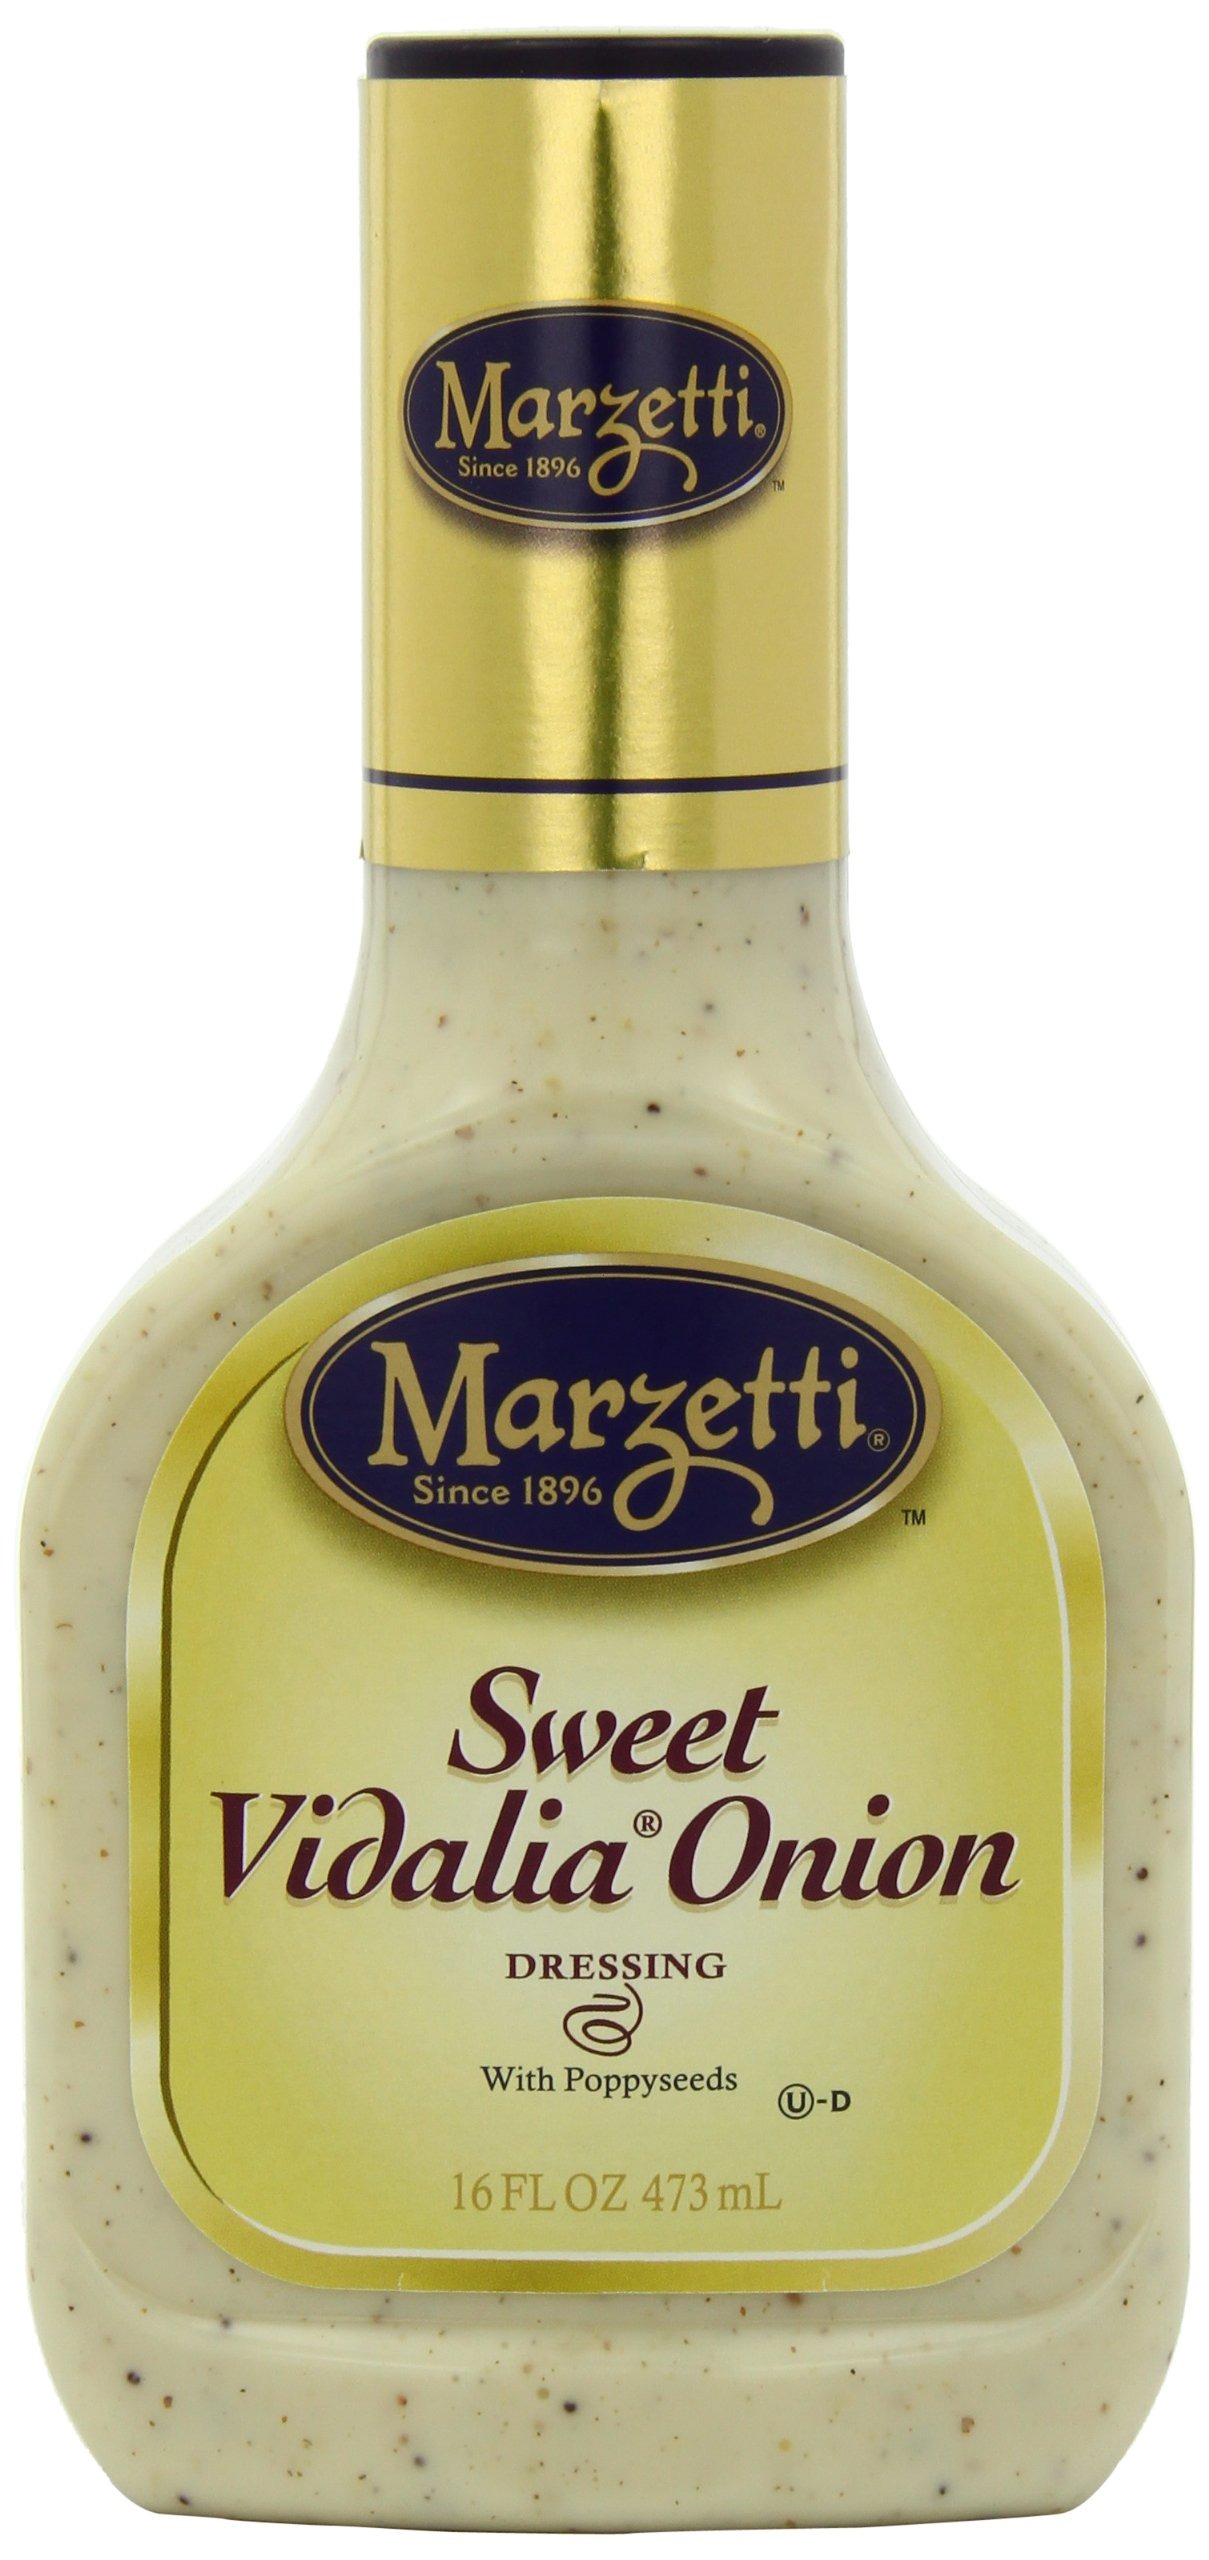
Item Name: Marzetti Dressings, Sweet Vidalia Onion, 16 Ounce (Pack of 6)
Bullet Point 1: Make it Marzetti for flavorful, savorful salads; Time-honored recipes from our kitchen to yours
Bullet Point 2: So flavorful, so fresh
Bullet Point 3: Kosher
Value: 96.0
Unit: oz

Price: 46.15